Sablanceau and Redoute of Rivedoux

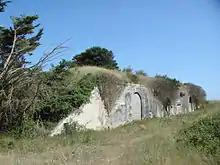
Sablanceau battery, inside view.

In 1701, a forward battery, the "Batterie de Sablanceau", was also built: it was a simple fortification wall covered in grass, which could accommodate 12 cannons. The battery was disarmed in 1827, but again refurbished as an ammunition depot in 1894. The battery remains to this day, and was reinforced by German Blockhaus fortifications during World War II.